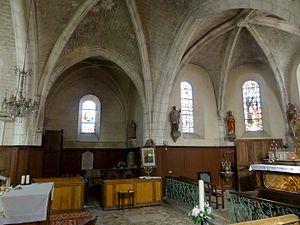
Intérieur de l'église - voir titre.
L'église Saint-Lucien est une église catholique paroissiale située à Warluis, dans l'Oise, en France. Elle réunit une nef unique du XIᵉ siècle, simple salle rectangulaire, à un élégant clocher roman du premier tiers du XIIᵉ siècle, situé au sud de la dernière travée de la nef, et un transept et une abside du début du XVIIᵉ siècle. Ces parties orientales constituent un modeste ensemble d'un pur style gothique flamboyant, en décalage total avec l'architecture de la Renaissance tardive qui règne à la période de construction. En 1866, la nef fut prolongée d'une travée vers l'ouest, et l'édifice se développe ainsi tout en longueur. Il possède une série de vitraux intéressants du XIXᵉ siècle, et également une verrière du début du XVIᵉ siècle classée monument historique. L'église Saint-Lucien fut inscrite au titre des monuments historiques par arrêté du 25 juin 1986, et est aujourd'hui affiliée à la paroisse « Frédéric Ozanam » de Beauvais-Sud. Les messes dominicales y sont célébrées les dimanches des mois pairs, sauf en août, à 9 h 30.